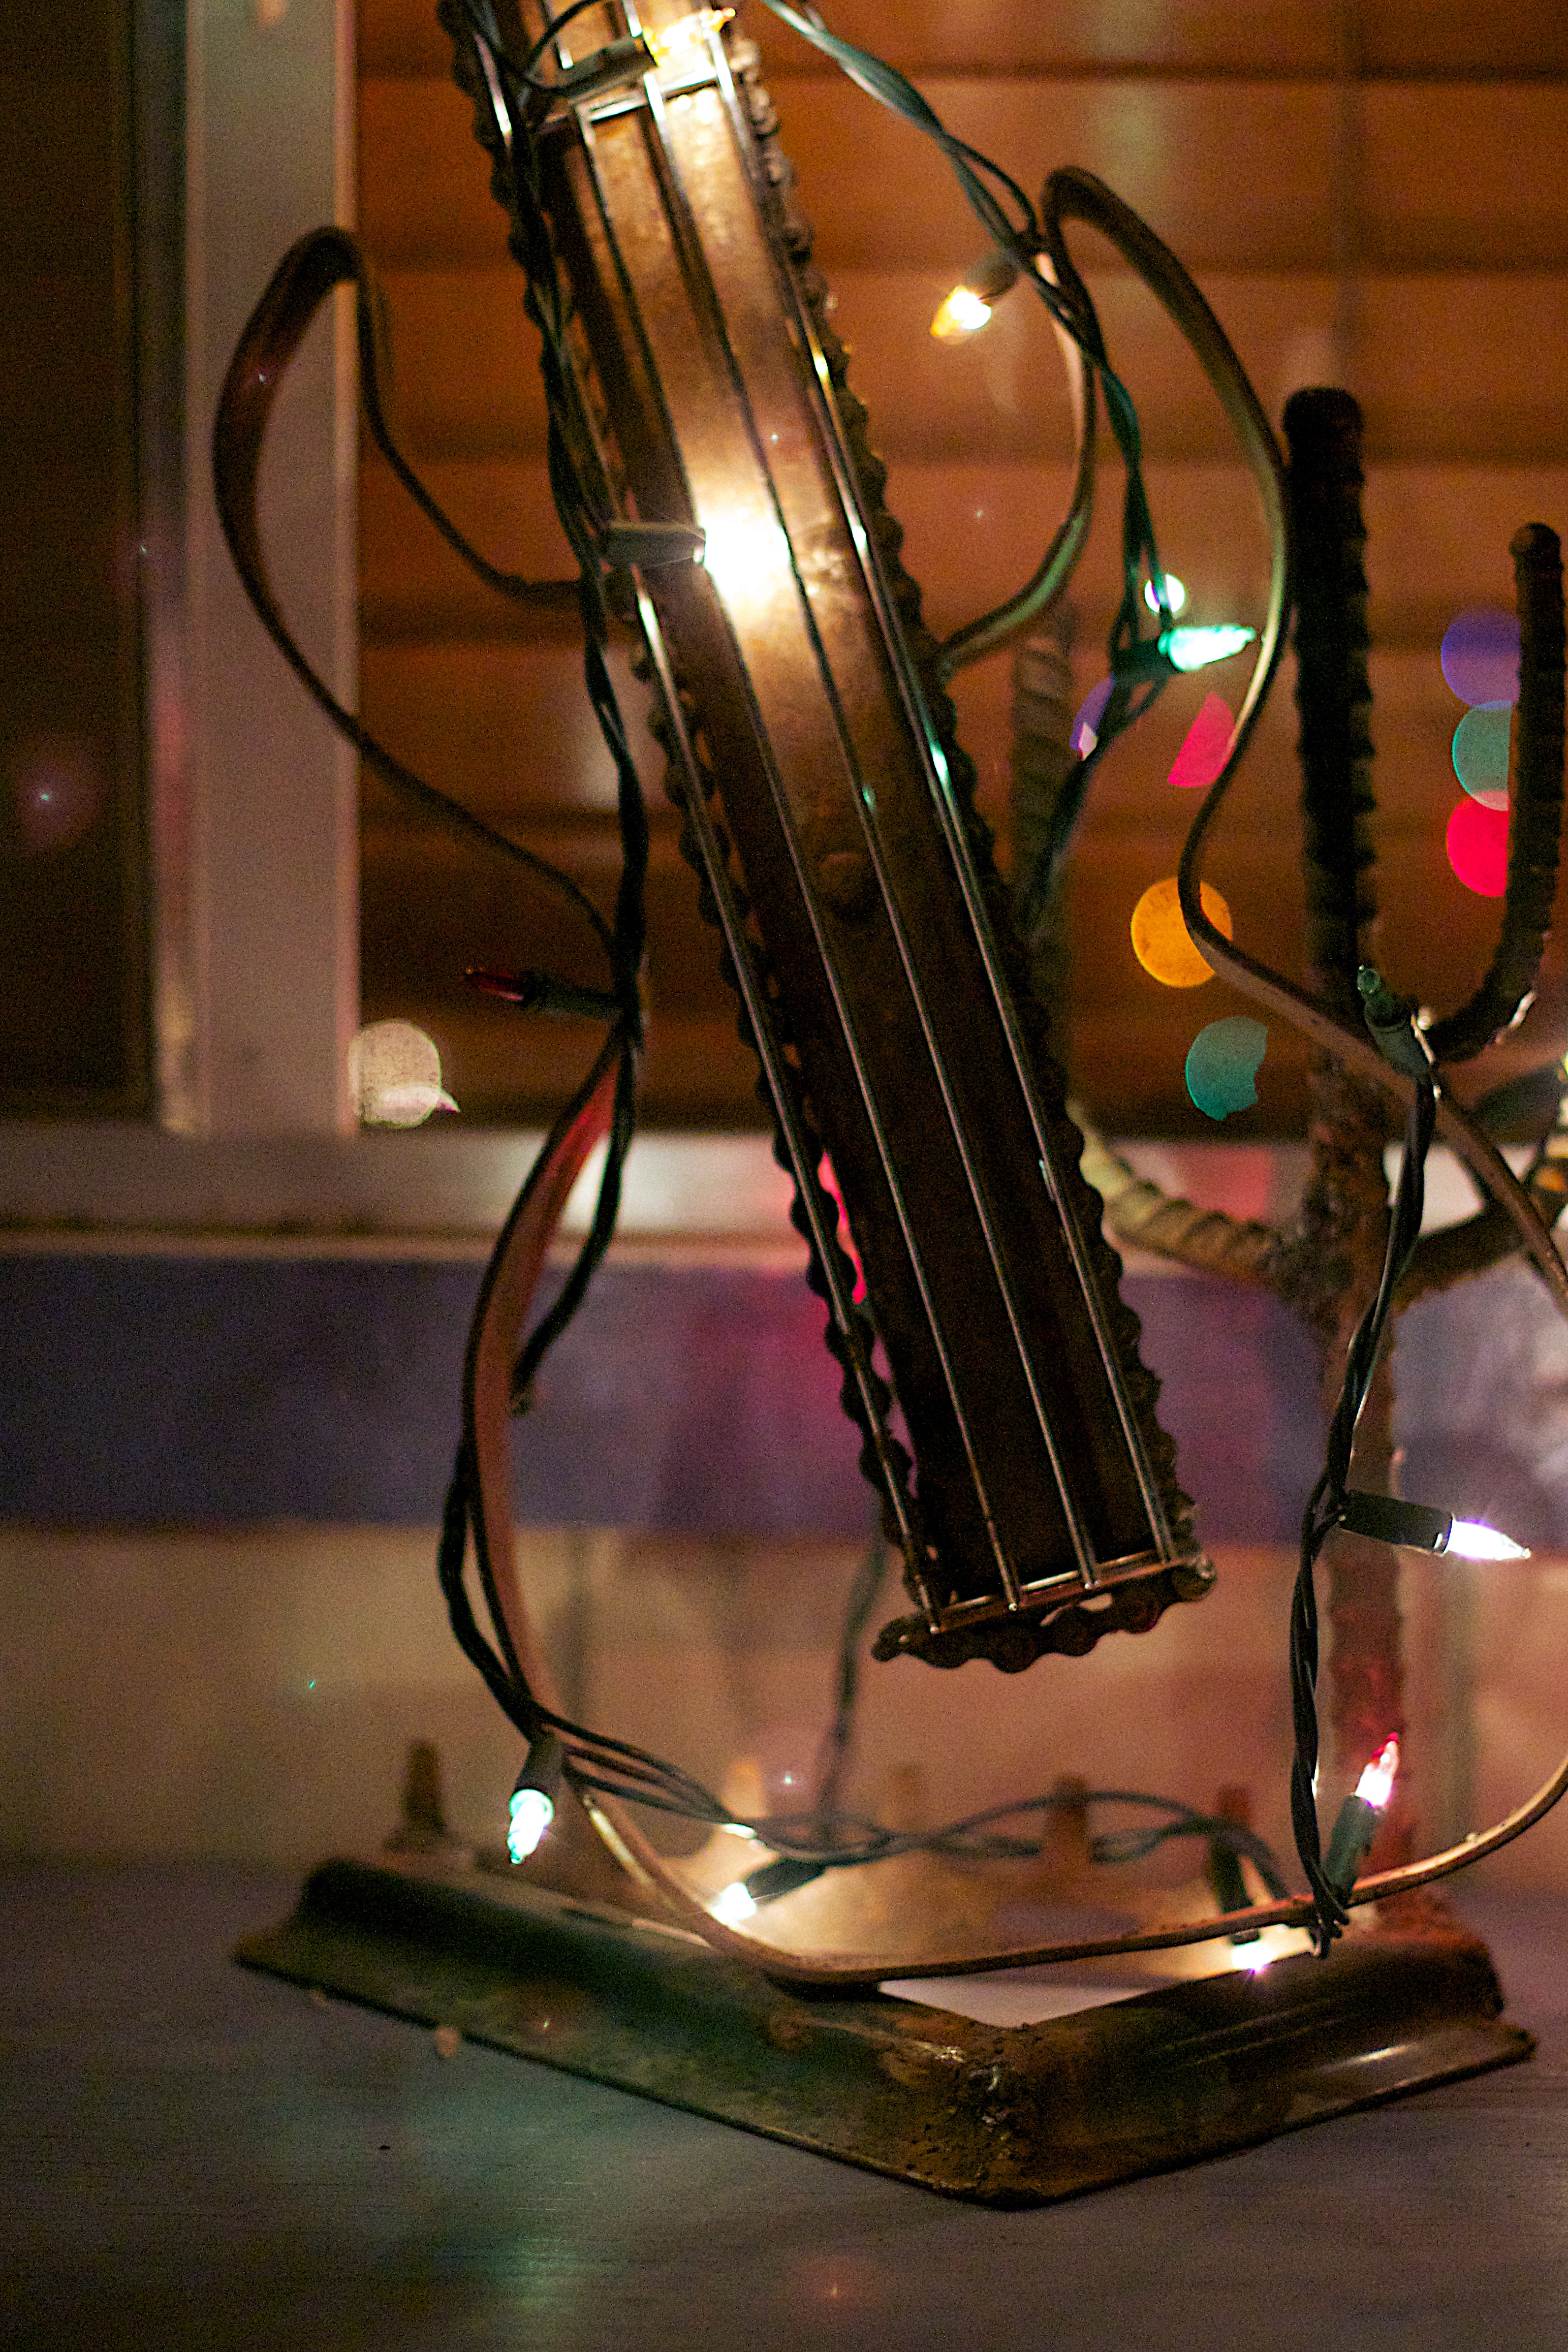
light, glass, lighting, sculpture, art, iron, tourist attraction, trophy, string instrument